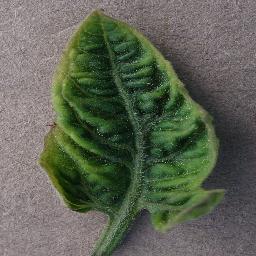
Label: Tomato___Tomato_Yellow_Leaf_Curl_Virus